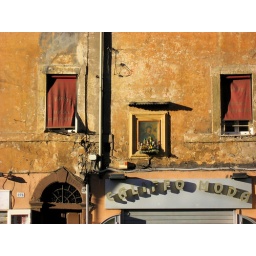
In Rome, just walking down the street brings surprises. This icon in the wall was just one.